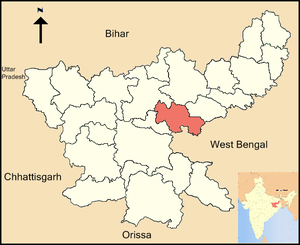
Le district de Bokaro est un district de l'état du Jharkhand, en Inde,